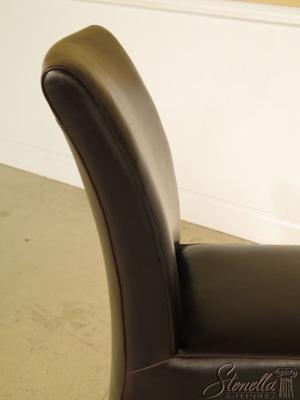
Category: chair